Oliver Kelley Farm

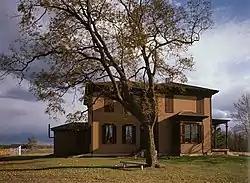
The farmhouse at the Oliver Kelley Farm

The Oliver Kelley Farm is a farm museum in Elk River, Minnesota, United States. From 1850 to 1870 it was owned by Oliver Hudson Kelley, one of the founders of the National Grange of the Order of Patrons of Husbandry, the country's first national agrarian advocacy group. The Oliver Kelley Farm is operated as a historic site by the Minnesota Historical Society. It was declared a National Historic Landmark in 1964 under the name Oliver H. Kelley Homestead—which also places it on the National Register of Historic Places—for its national significance in the themes of agriculture and social history. It was nominated as a representative of the beginnings of agrarian activism in the United States, setting the stage for the Farmers' Alliance and the People's Party of the late 19th century.